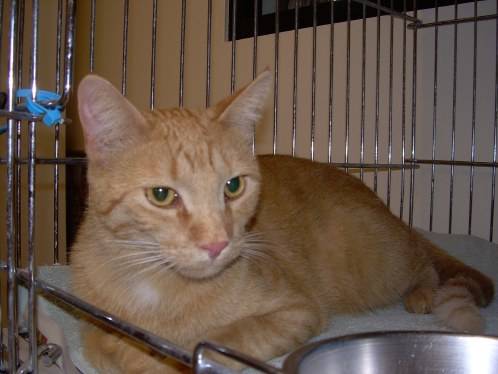
Label: cat